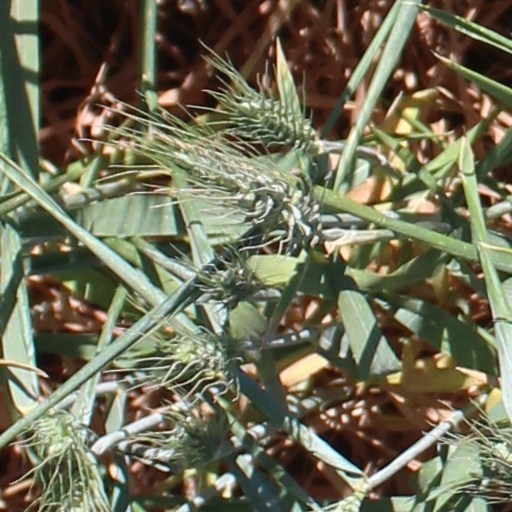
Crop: wheat